Agostino Roscelli

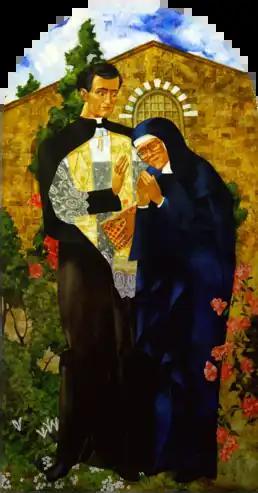
Agostino Roscelli. Painted by artist Denys Savchenko. Work is exposed at the St. Peter and St. Therese of the Child Jesus Church, Genoa, Italy.

He lived in an atmosphere of intense prayer, something that would inspire those around him, and especially his helpers. The women who ran the sewing workshop, known as "Roscelli's Collaborators", decided their mission would be greatly helped if they were to consecrate themselves to Christ in a more formal way. Roscelli was reluctant to start a religious congregation, but was encouraged to seek the advice and approval of Pope Pius IX.